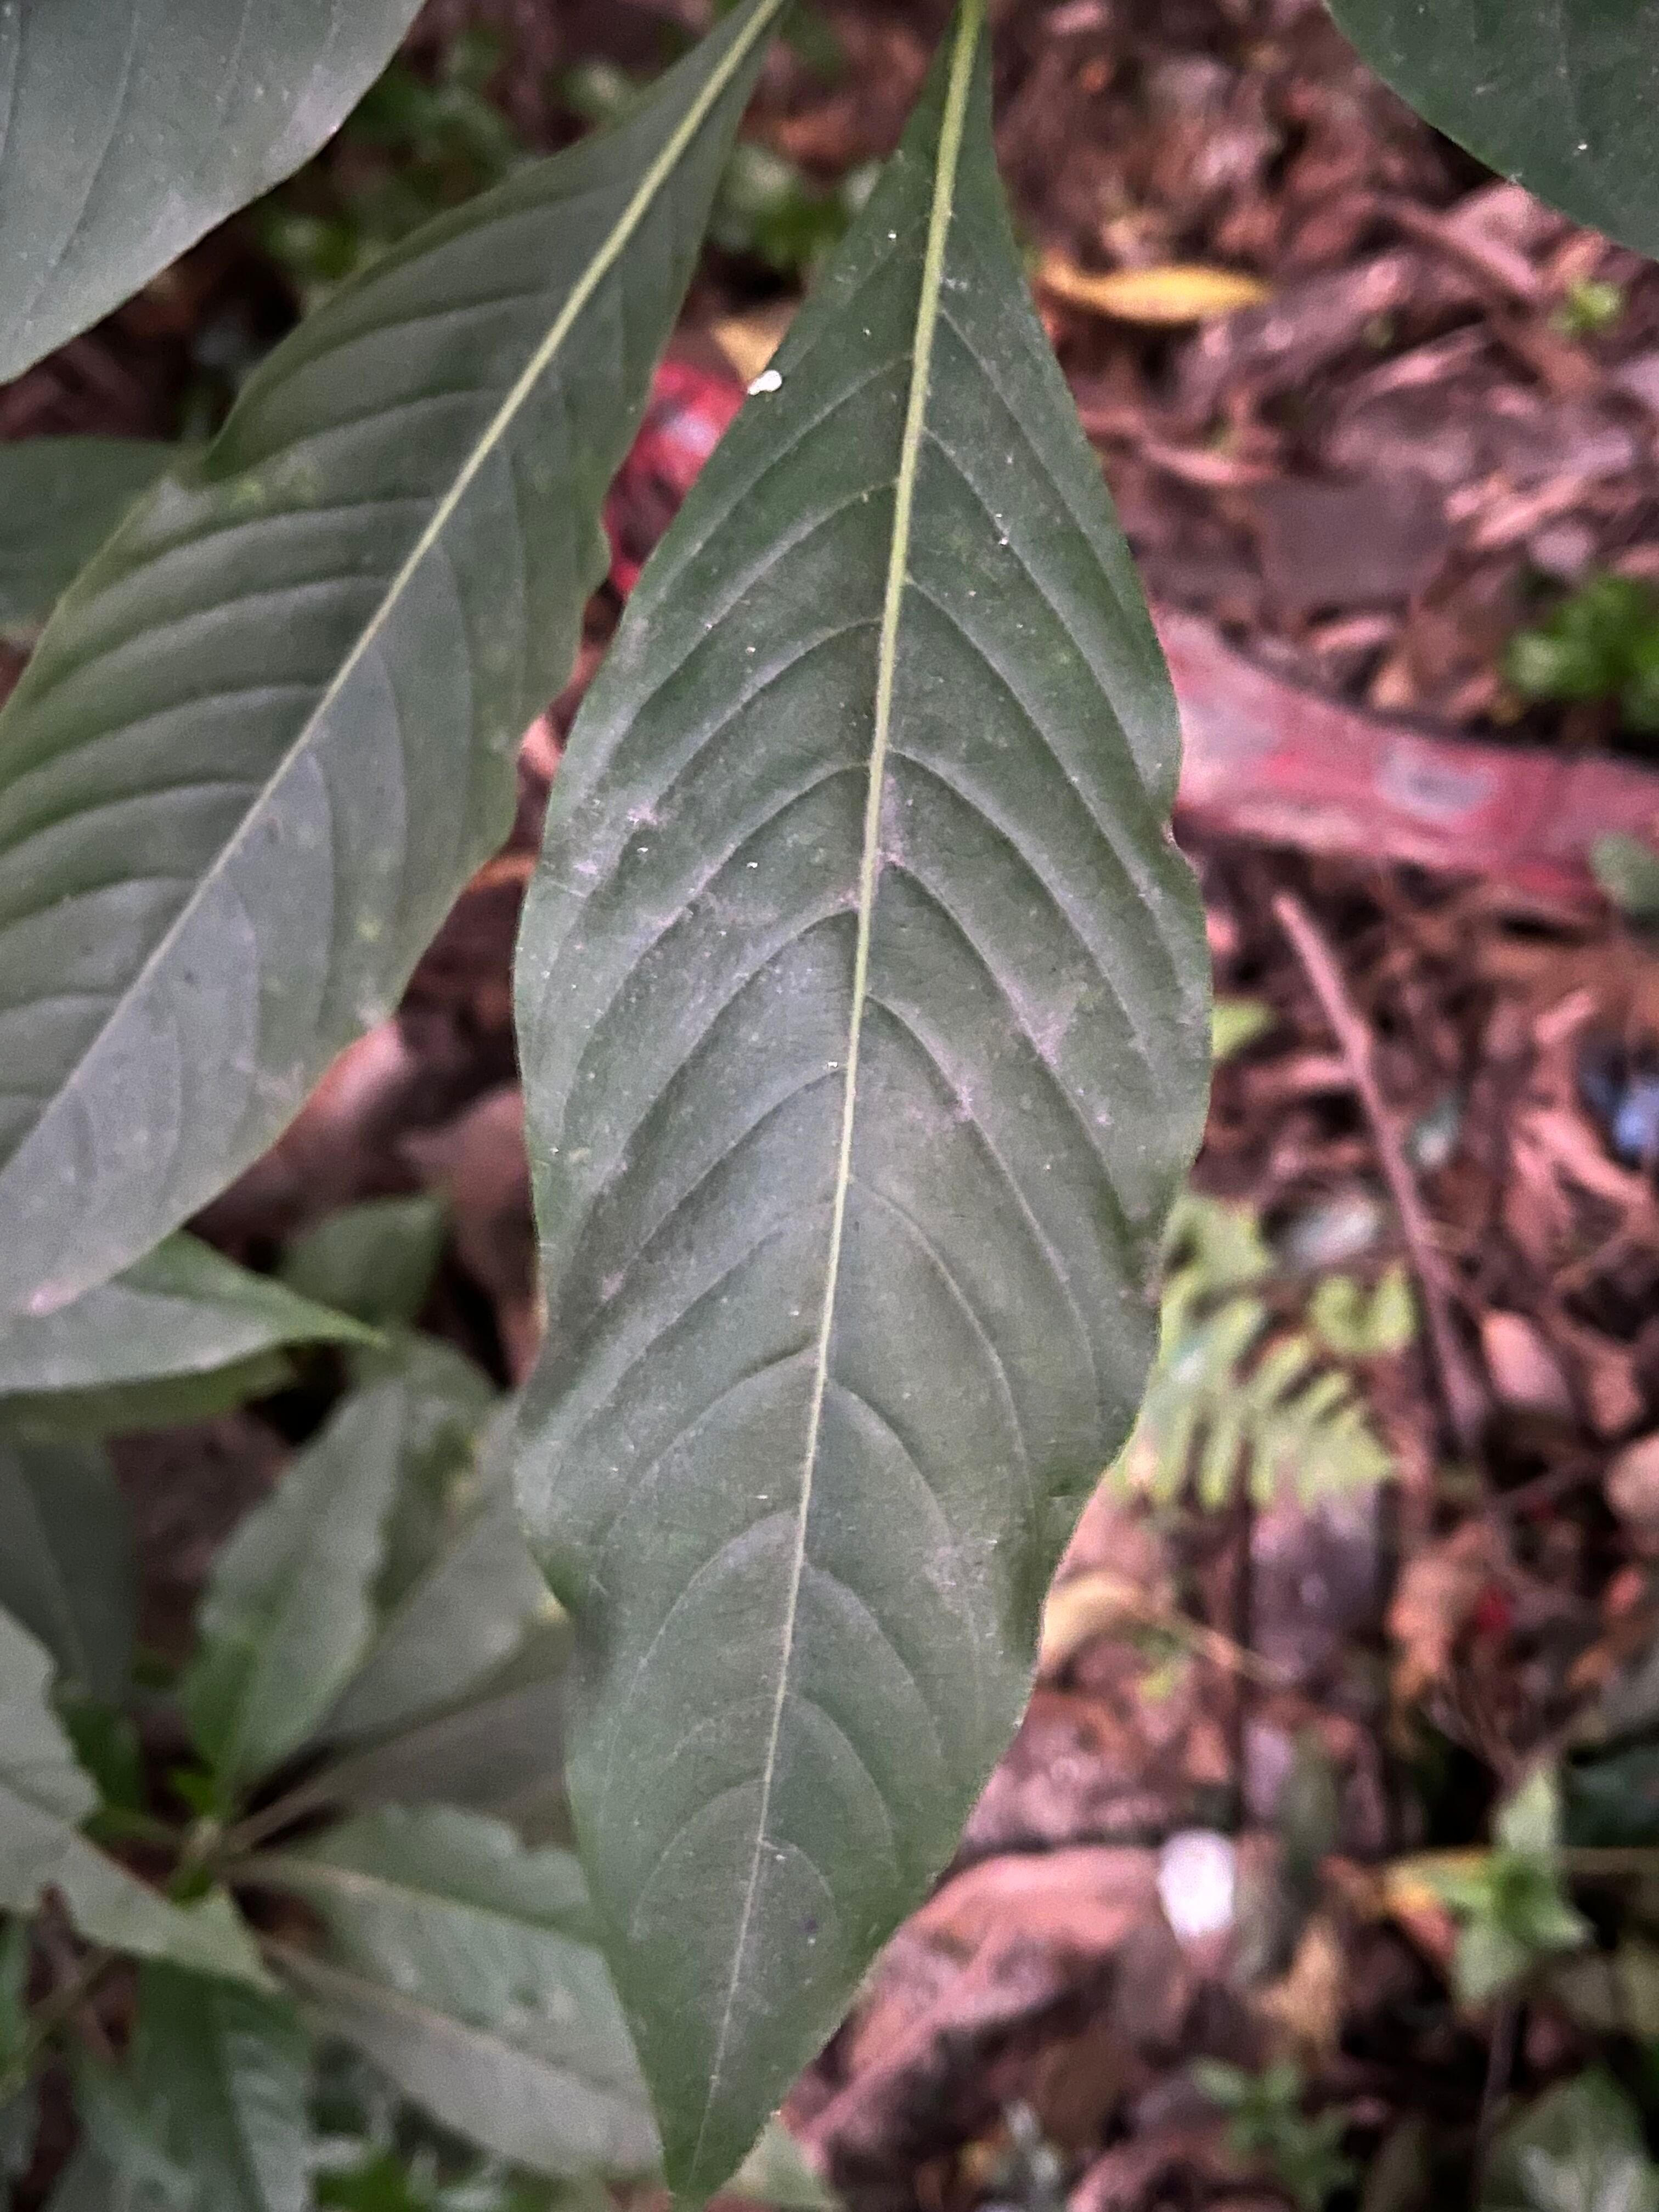
Plant species: justicia-adhatoda